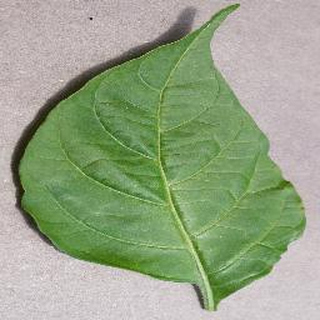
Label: healthy_bell_pepper